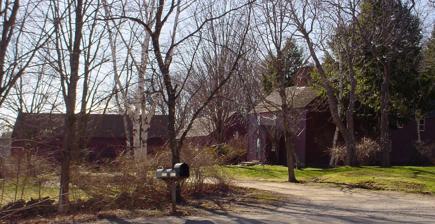
Building: John Sedgley Homestead
Country: United States of America
Year built: 1720
Historic house in Maine, United States United States historic place John Sedgley Homestead U.S. National Register of Historic Places Show map of Maine Show map of the United States Nearest city York Corner, Maine Coordinates 43°9′53″N 70°40′2″W / 43.16472°N 70.66722°W / 43.16472; -70.66722 Area 3 acres (1.2 ha) Built 1720 Architect Mr. John Sedgley Architectural style Cape Cod Saltbox Style Capes NRHP reference No. 76000192 Added to NRHP January 2, 1976 York Village in c. 1910 The John Sedgley Homestead is a historic homestead property at Scituate and Chases Pond Road in the York Corner area of York, Maine .  Its oldest structure built in the late First Period , probably c. 1715 , it is the oldest homestead in the State of Maine that is still in its original setting. Historically the homestead included a cape, farm home, carriage house, stables building, two outbuildings, and a large land holding, all of which is still existing today.  The property was listed on the National Register of Historic Places in 1976. Jonathan Sedgley Jonathan Sedgley was born in England between 1680 and 1690 and was a turner by trade.  He came to York as a young man, and married in January 1714 to Miss Elizabeth Adams, the seventh child of Thomas and Hannah Adams, a prominent York family, cousins of President John Adams ' family of Quincy, Massachusetts . Thomas Adams gave the plot of land upon which the homestead stands to the young couple in March 1715. Adams in January and December 1716 added two more lots to the Sedgley holdings and by middle life the latter, in addition to his trade as a turner had become a respected and prosperous landholder in York. Although not a leader in the community affairs himself, his son was elected Surveyor of Highways in 1775. Since the Town of York, the second established town in Maine , and the first county seat in the state. It was almost completely wiped out by the great raid of the 1692 Abenaki Tribes. The John Sedgley Homestead presents one of the best and most substantial examples of the new settlement which was constructed and formed the foundation of the community of historic York on its frontier. Cape The cape was built about 1715 by Jonathan Sedgley, which was the first year his wife and he started living on the land. The structure sits on a granite foundation and has a gable roof. With an attached shed roof screened porch. It has a wood clapboard exterior, with a centrally aligned rectangular brick chimney. The structure is a low posted, Cape Cod –style dwelling, near symmetrical designed front façade. It is an L-shaped structure that stands one and a half stories tall. Entrance into the home can be through the southern façade (which is the near symmetrical aligned façade being referred to) or the eastern faćade. Even the exterior door skeleton keys are still present and functional, which are to the best of the owner's knowledge, original sets. It has open timber ceiling framed interiors with nineteenth-century six-over-six sash windows . The two open fireplaces, one in the Western and one in the Eastern rooms of the first story of the home, which historically would have been best known as the bedroom quarters and the hearth area respectively. The room in the North of the home also features a chimney and fireplace. The Cape is currently a one bedroom, one bathroom home with a second large living area above on the second floor. Farm house The farm house was built by Sedgley about 1720, and being that a growing family required larger quarters, Sedgley constructed the six-room, 2 + 1 ⁄ 2 -story dwelling. This dwelling is more substantial than the first, although the older cape probably became a residence in due time for the oldest son, Jonathan Sedgley II . The house sits on a granite foundation. The 1720 original granite, U-shaped cellar, recently converted to a wine cellar. The original structure is rectangular in form and is symmetrical. It has a gable roof and a large rectangular brick chimney centrally extruding from it. It is a frame-constructed structure with a clapboard exterior. It has open timber ceiling framed interiors with nineteenth-century six-over-six sash windows. The dwelling has four open fireplaces and one open hearth fireplace used traditionally for preparation of the family's meals, in its completion of construction, this made for a total of one fireplace in each room of the first and second floors. Since the original structure it has twice had two-story additions, once in the nineteenth century and once in the twentieth century. The Farm House is currently a four bedroom, two bathroom house with a large livable third story area as well. Carriage house Built later in the eighteenth century by Jonathan Sedgley and Jonathan Sedgley II, being that the growing family required a shelter for their many carriages. It sits on a granite foundation. The original structure is rectangular in form and the front façade is near symmetrical with an exterior 7' x 4' sliding track-and-wheels door. It has a gable roof and there is a brick chimney extruding from it. It is a frame-constructed structure with a clapboard exterior. Sometime in the late nineteenth or early twentieth century it was converted to a two-story dwelling. It has open timber ceiling framed interiors with nineteenth-century six-over-six sash windows. The Carriage House is currently a three bedroom, two bathroom home. Stables building This structure is directly overlays the footprint in were the frame-constructed stables structure once stood later in Jonathan Sedgley II 's life. With a granite foundation, the original two-story structure is rectangular in form with a gable roof and a wood clapboard exterior. A fully finished structure came to be in the twentieth century. Featuring a 25' x 25' exterior sliding track-and-wheels door to cover a very large area of window sashes, as well as two 7' x 4' exterior sliding track-and-wheels doors on either side of the large one. It has open timber ceiling framed interiors. The Stable Building is currently not a dwelling structure. Outbuildings The cape and the farm home structures each have adjacent outbuildings, built on granite foundations. The two are both 1 + 1 ⁄ 2 -story tall with gable-style roofs. The structures are wood clapboard exteriors with near symmetrical window and door alignments on the façades. The outbuilding adjacent to the farm home has a chimney feature. The two outbuildings took on later additions of shed roof structures, single-story shed or garage structure attached. One outbuilding features an eighteenth-century 7' x 4' exterior sliding track-and-wheels door. It has open timber ceiling framed interiors with nineteenth-century six-over-six sash windows. Both outbuildings are not currently dwelling structures. Land Holdings Presently The John Sedgley Homestead lies between Chases Pond Road and lower Scituate Road in York. Historically prior to the building of the Homestead, Chases Pond Road would have existed in some form of a path starting at the summit of Mount Agamenticus , winding around Chases Pond. Following down near the historically noted Snowshoe Rock 's Abenaki tribe area natives raid of York and the surrounding villages of southern Maine , the rock is less than 1,000 feet (300 m) from the homestead. Continuing downward towards the lower ground of what could have been around the homestead property lines and following south toward the village centers of historic York or Kittery, Maine . Chase's Pond in 1910 The structures sit respectively in that such order from highest ground to the lowest on the property. Even though only three acres was registered with The National Register of Historic Places as the direct footprint of the homestead foundations, it rested on a very large land holding. Near the northernmost point of the property, next to Scituate Road, is a very old stone-stacked water well that is currently not in use. There is a 30-square-foot (2.8 m 2 ) family cemetery not far from the homes that holds the first two generations of the Sedgley family as well as other that were part of the family- the Adam's and Burbank's of the village. On the lower elevated parts of the property runs a small brook, with water attributing from Scituate Pond. Historically it is believed the primary uses for the land would have been vegetable crops, fruit orchards, and livestock. About a half of a dozen heirloom apple, pear, and cherry trees still stand on the property currently. Some of the trees have girth sizes that date back at least 200 years old. The secondary uses of the land holdings may have very well served for recreational animals and traditional events like maypole and spinning hoop for the children. As well as activities like horseback riding for the whole family from the stables. Publications Old House Interiors; Spring 1997 Cover Story Previous Prive Business- The John Sedgley Homestead Restaurant Place Setting & Poster; Illustrated by: Rose Labrie c. 1964 See also National Register of Historic Places listings in York County, Maine References